Woodlawn Historic and Archeological District

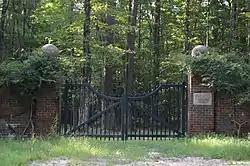
Gateway to the plantation

The Woodlawn Historic and Archeological District encompasses a historic plantation near the Rappahannock River in southern King George County, Virginia. The property is located east of US Route 301 near Port Conway. The estate boundaries are essentially the same as those when the plantation was first established in 1790. The main plantation house dates to that time although it has been extended and altered over the intervening centuries. Also of notable interest on this property are surviving antebellum slave quarters, and archaeological sites containing evidence of Native American occupation of the land.